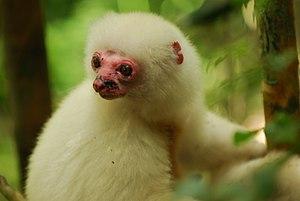
Le Propithèque soyeux est un lémurien de la famille des indridés. Il est considéré soit comme une sous-espèce du Propithèque à diadème, soit comme une espèce à part entière. Il fait partie de la liste des 100 espèces les plus menacées au monde établie par l'UICN en 2012.
Voici la liste des primates par population.